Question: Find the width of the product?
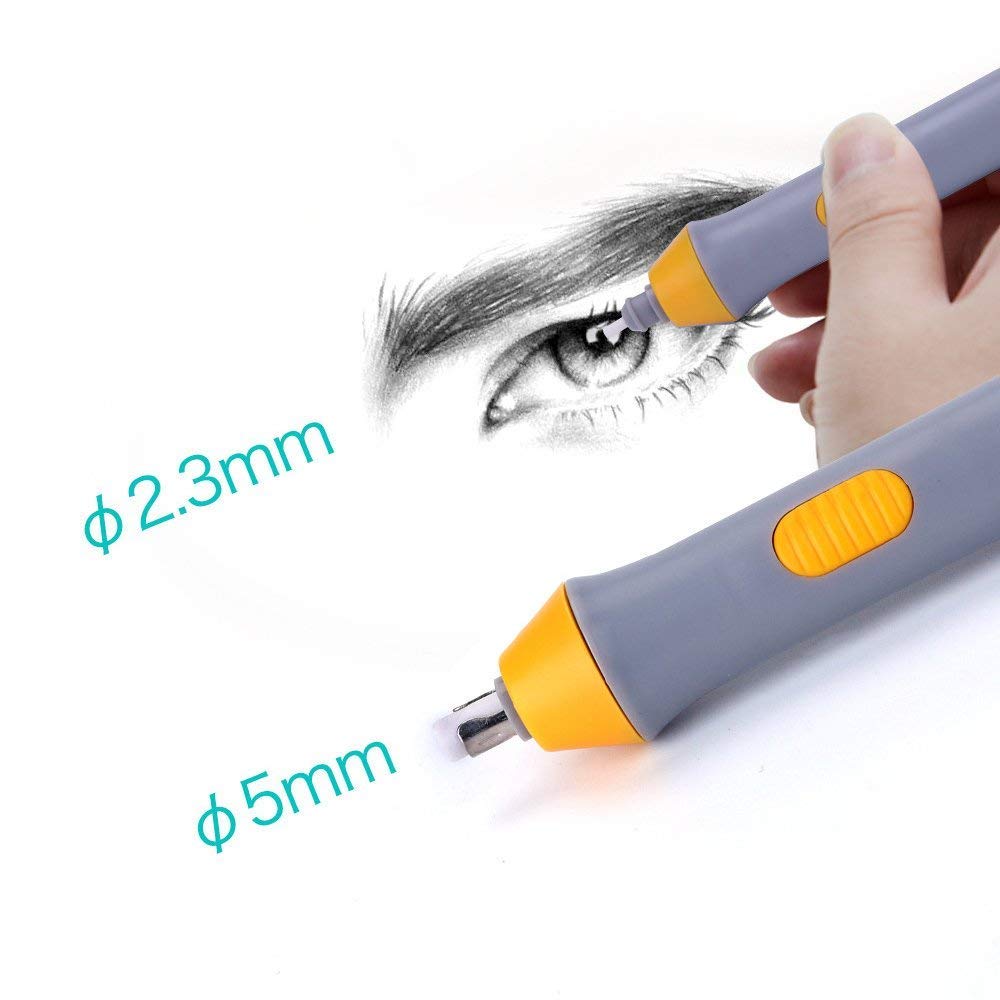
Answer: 5.0 millimetre